Answer in natural language. How many HousePlants are visible in the scene? Choose between the following options: 2, 3, 4, 1 or 0
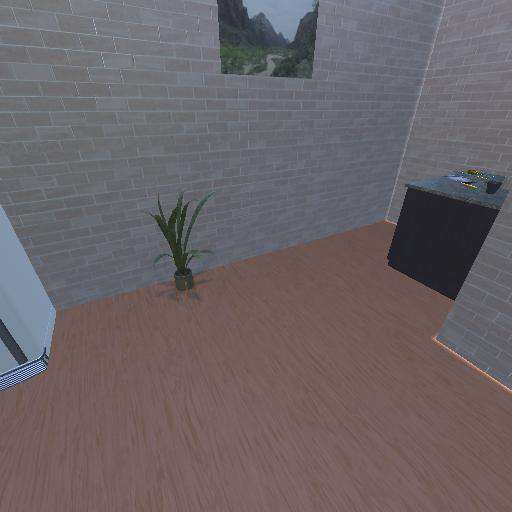
<answer>1</answer>